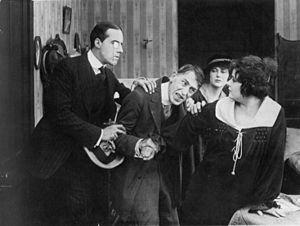
The Devil's Needle est un film muet américain réalisé par Chester Withey et sorti en 1916.
Edward Francis Howard Gaye, né le 23 mai 1878 à Hitchin et mort le 26 décembre 1955 à Hitchin, est un acteur et réalisateur anglais.